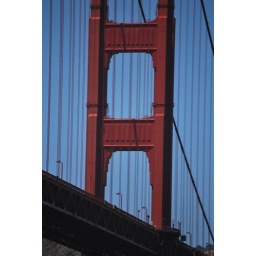
golden gate bridge by kristann perring